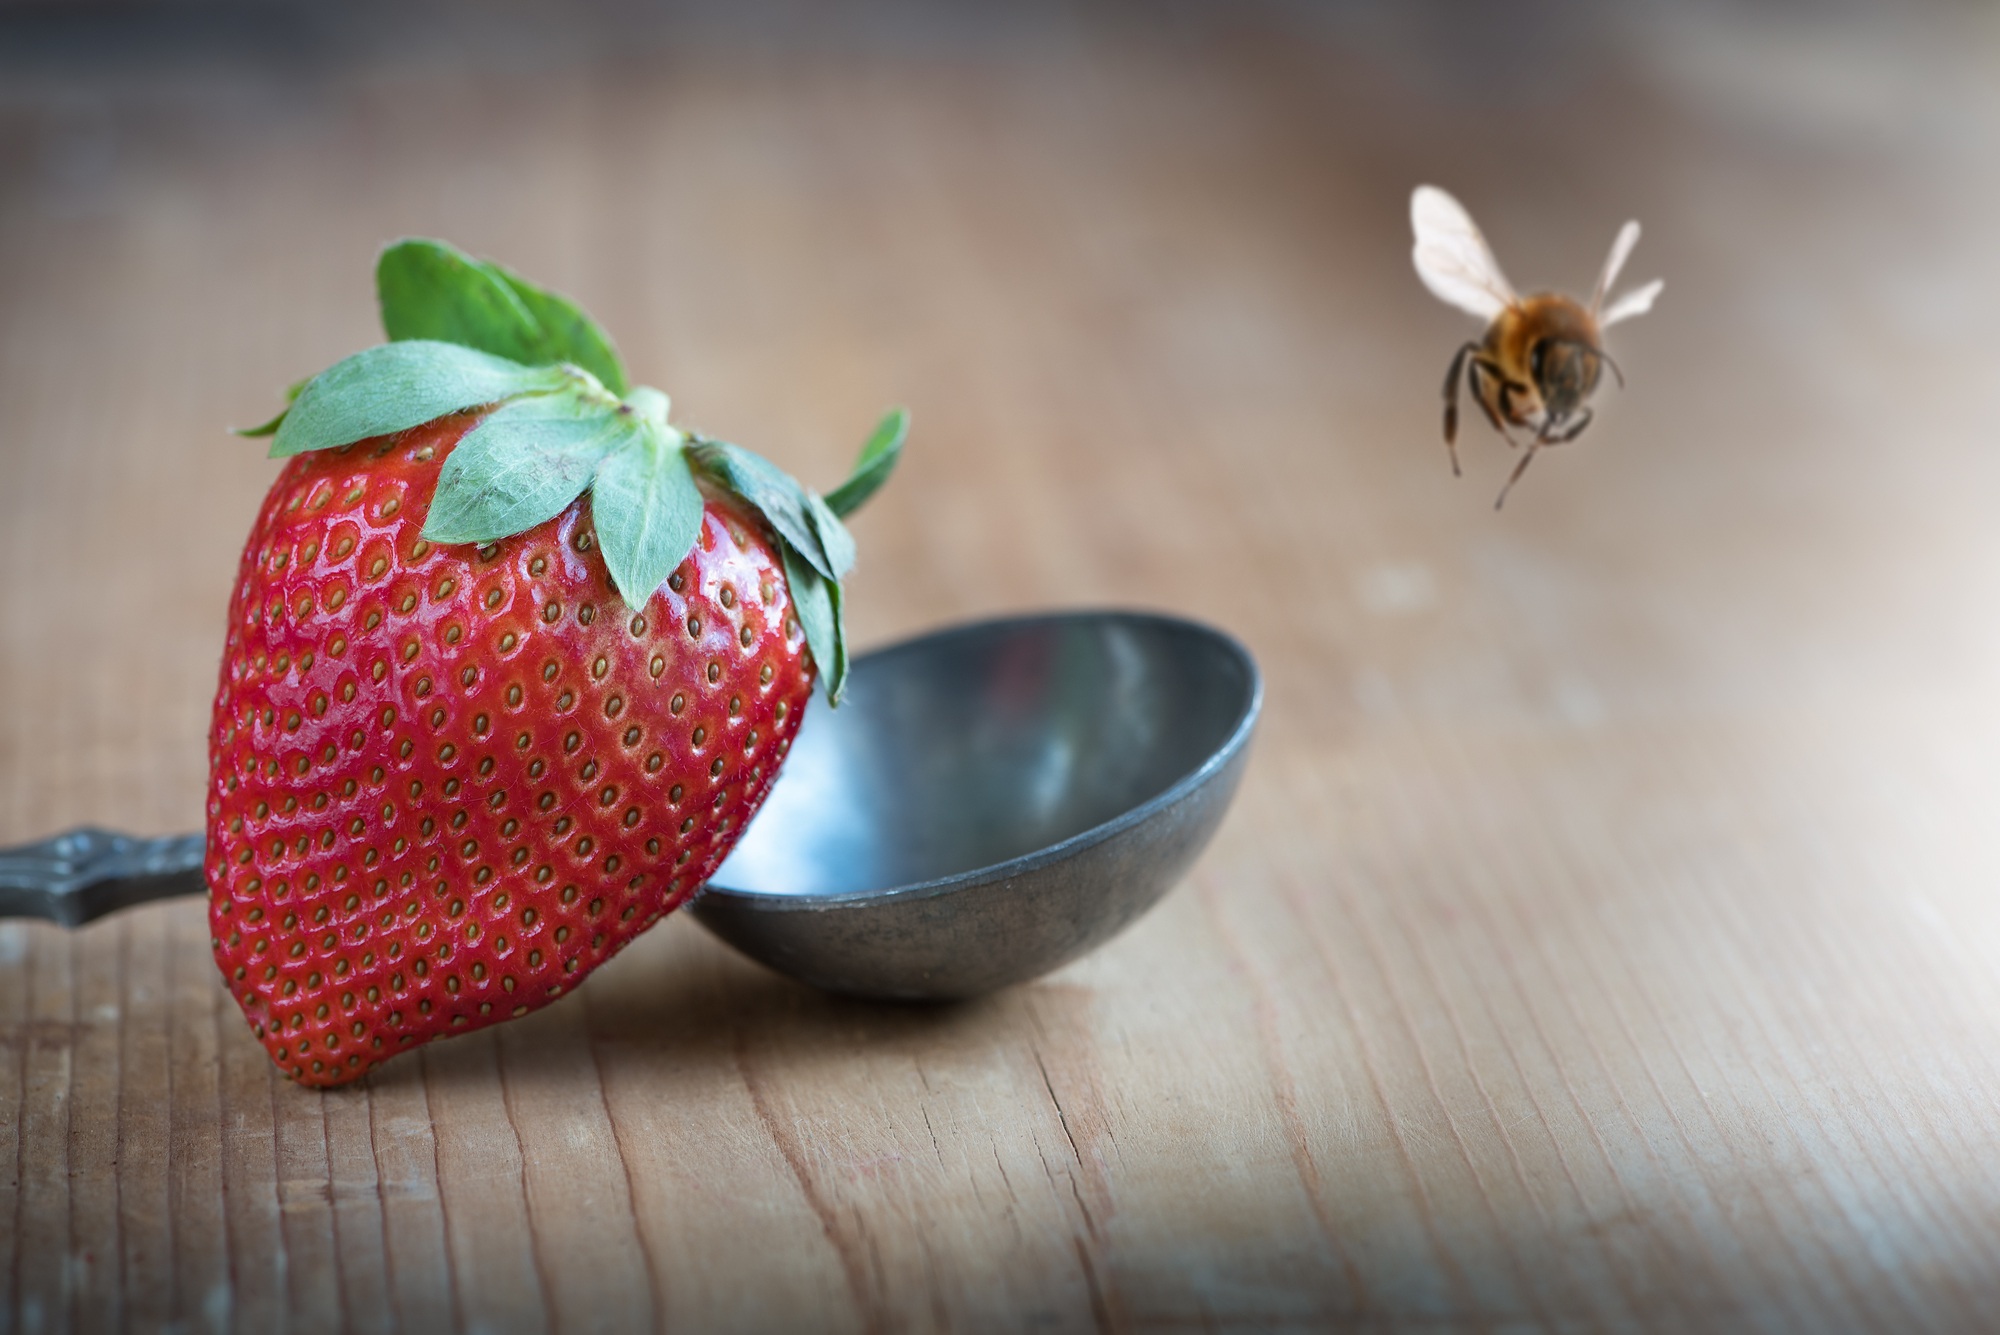
plant, fruit, sweet, flower, petal, ripe, food, red, produce, healthy, close, eat, delicious, strawberry, nutrition, bee, vegan, minerals, strawberries, vitamins, natural product, vital substances, bless you, soft fruit, macro photography